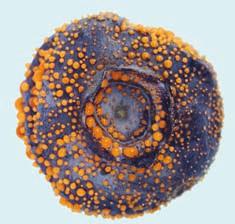
Plant: Blueberry
Disease: blueberry anthracnose